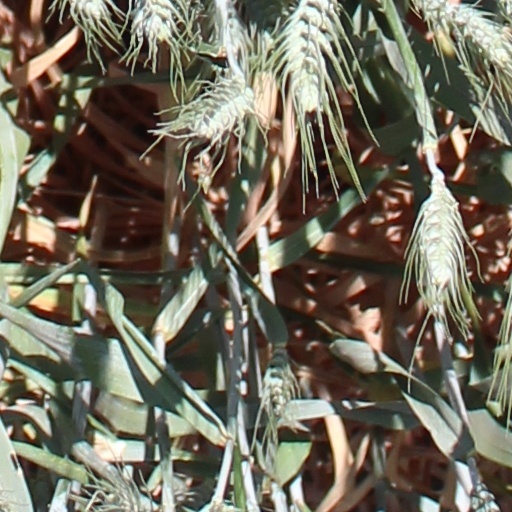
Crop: wheat